Anže Berčič

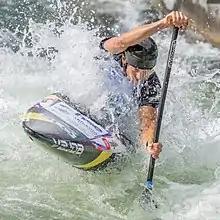
Anže Berčič performing at 2022 ICF Canoe Slalom World Championships in Augsburg, Germany

Anže Berčič (born 25 November 1990) is a Slovenian slalom canoeist who has competed at the international level since 2008.